Jersey

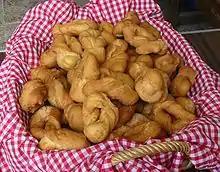
"Jersey wonders", or , are a favourite snack consisting of fried dough, found especially at country fêtes. According to tradition, the success of cooking depends on the state of the tide.

BBC Radio Jersey provides a radio service, and BBC Channel Islands News provides a joint television news service with Guernsey. ITV Channel Television is a regional ITV franchise shared with the Bailiwick of Guernsey but with its headquarters in Jersey. Radio services are also provided by Channel 103, among other companies.